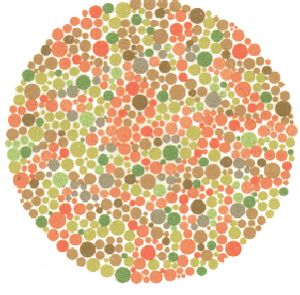
Ishihara-farvesynstest / Gallery
Ishihara-farvetesten er en test for rød-grøn farveblindhed. Den er opkaldt efter dens opfinder, Dr. Shinobu Ishihara, en professor ved Tokyo Universitetet, som offentliggjorde testen i 1917.